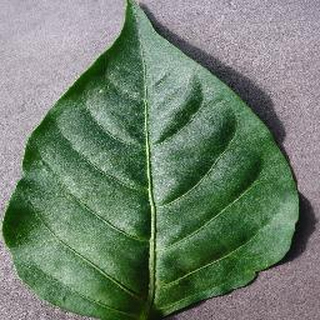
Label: healthy_bell_pepper